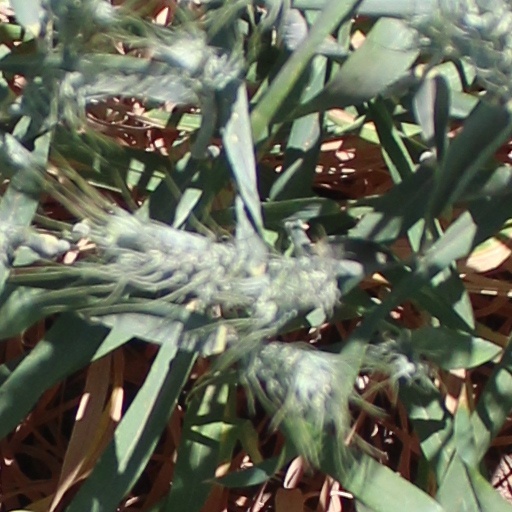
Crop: wheat